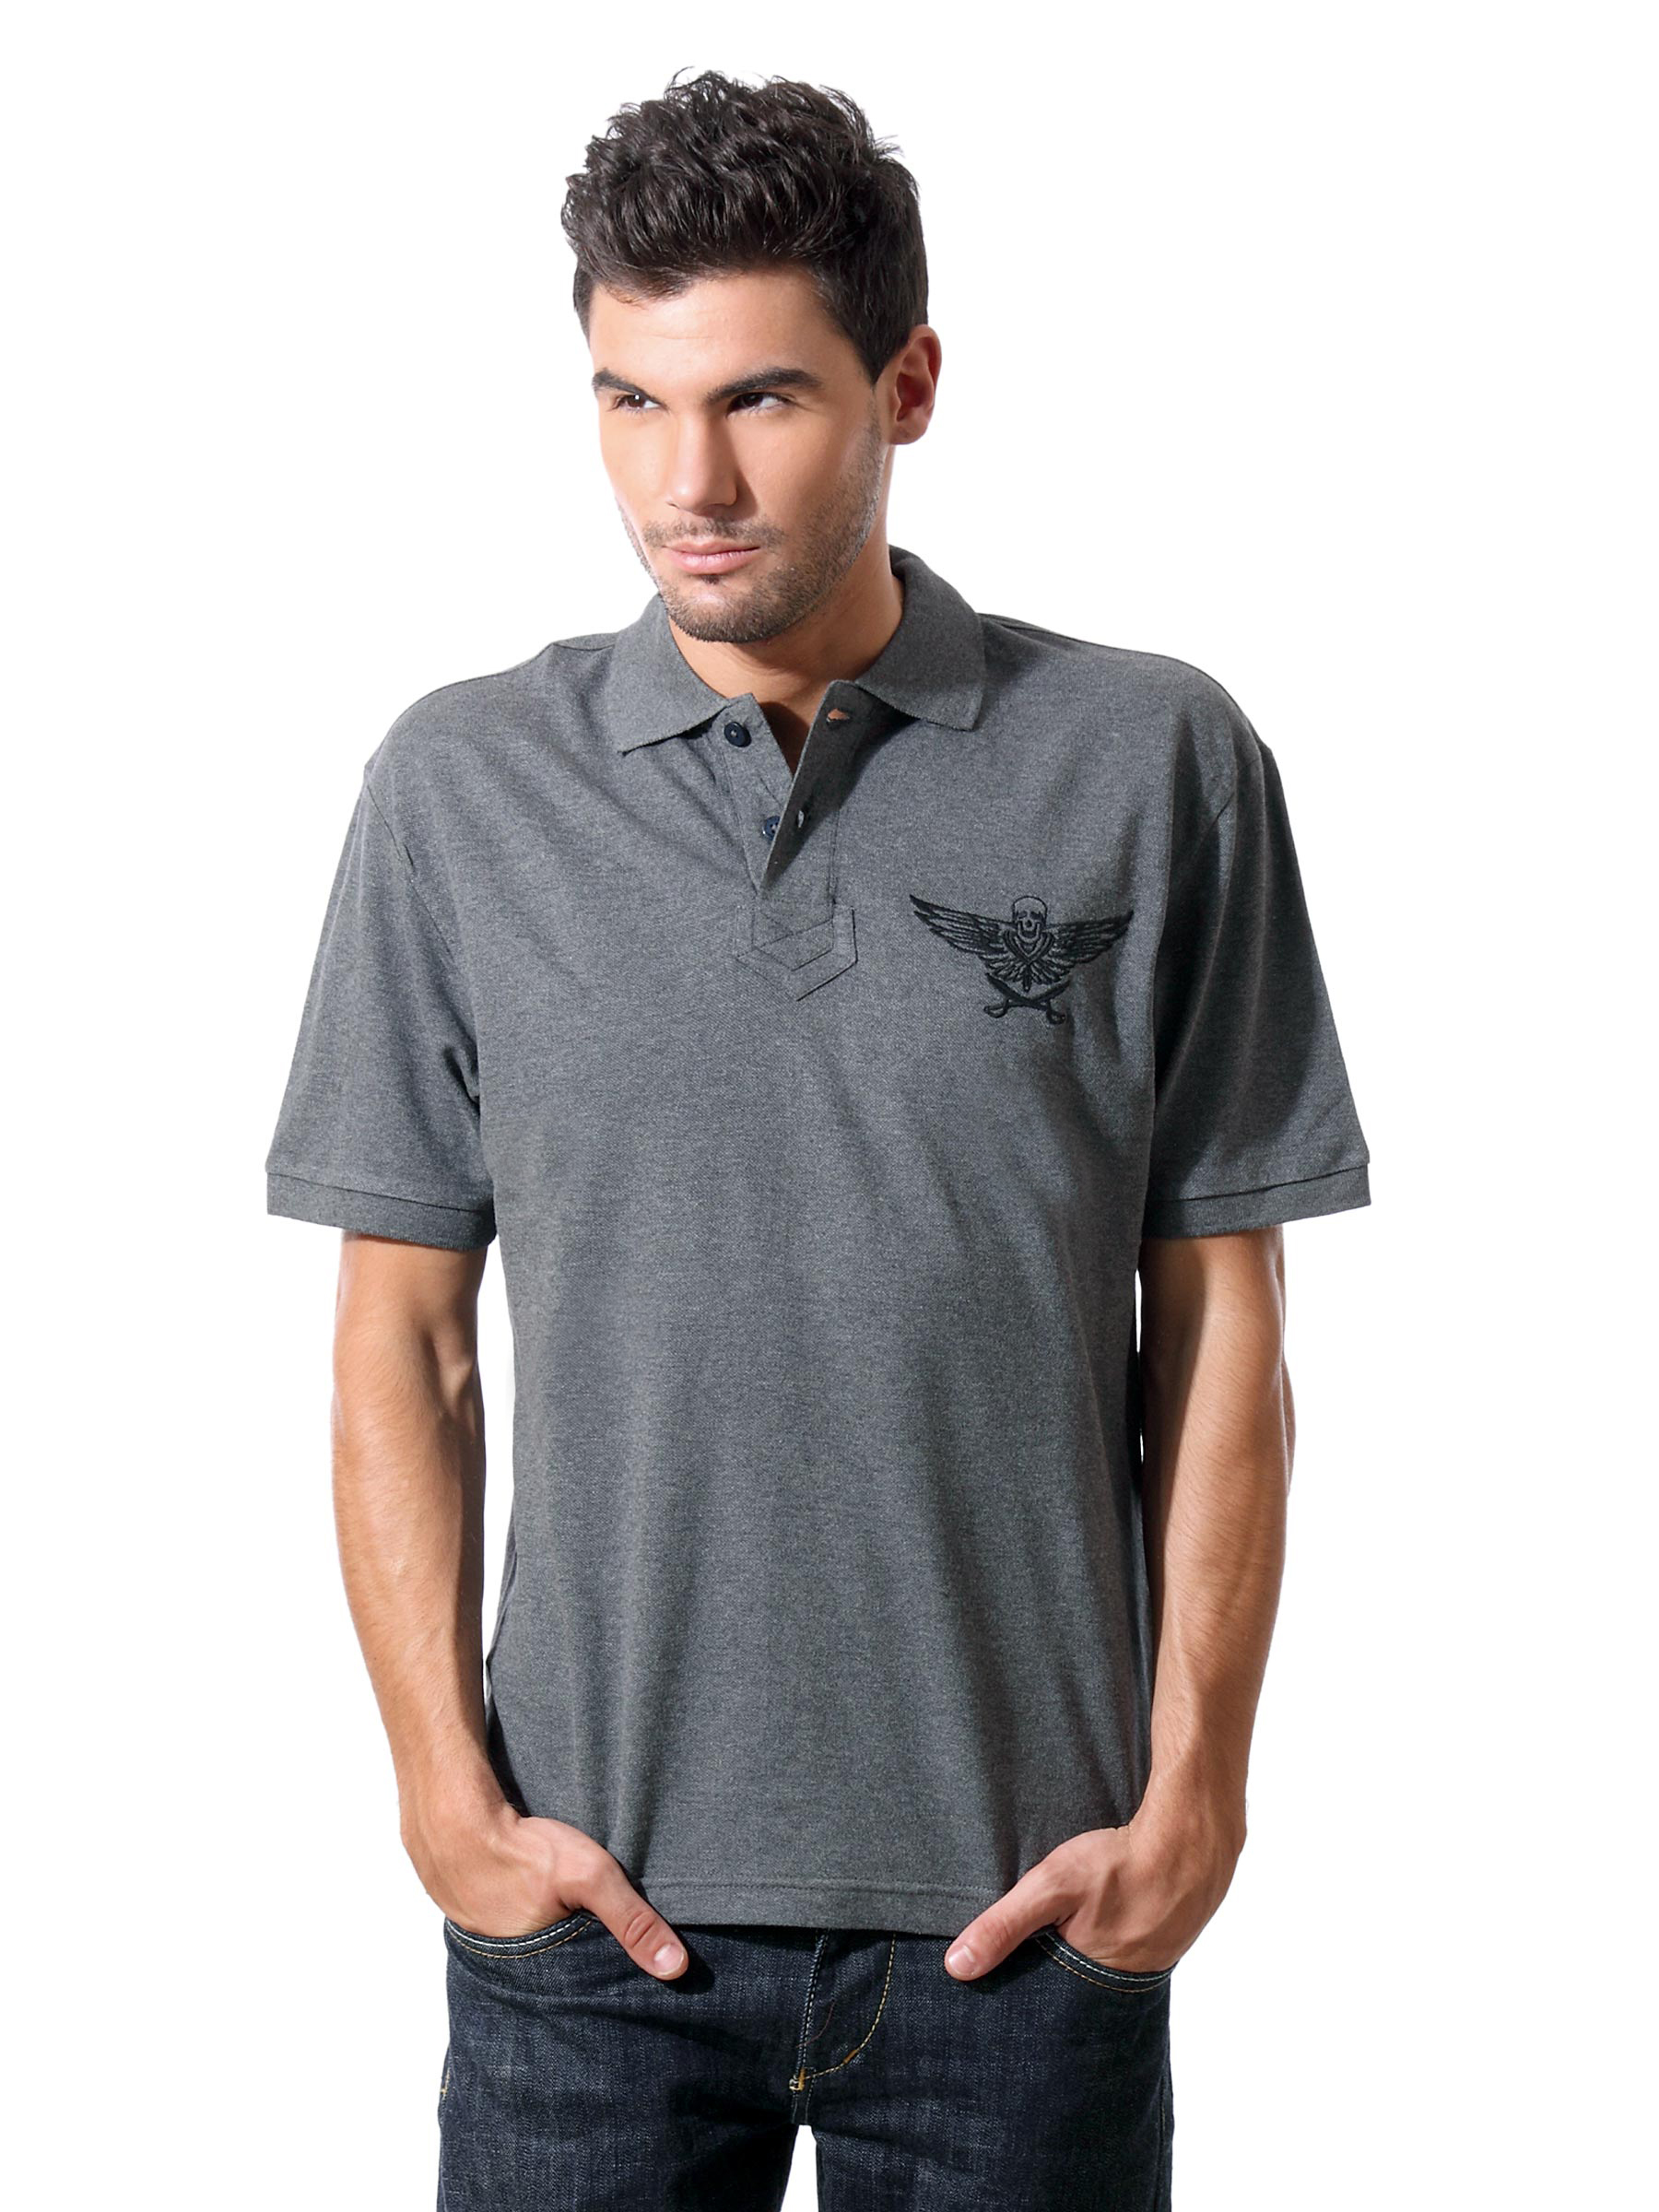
John Players Men Polo Grey T-shirt
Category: Apparel / Topwear / Tshirts
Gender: Men
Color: Grey
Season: Summer 2012
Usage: Casual